Jänner Rallye

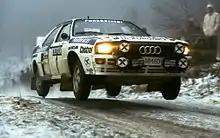
Franz Wittmann, Sr. at the 1984 event

The Jänner Rallye, also known as the Internationale Jänner Rallye, is an international rallying event based in Freistadt in northern Austria. The event is the season opening round of the European Rally Championship, the Austrian Rally Championship and the Czech Rally Championship. Translated from German the name means "January Rally". The mid-winter calendar position means the rally is frequently snow-bound with the surface a mix of ice and asphalt.